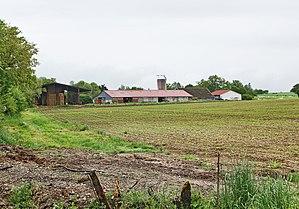
Ferme de Marivas
La Vendue-Mignot est une commune française, située dans le département de l'Aube en région Grand Est. Les gentilés du village sont «Mignotin» et «Mignotine».